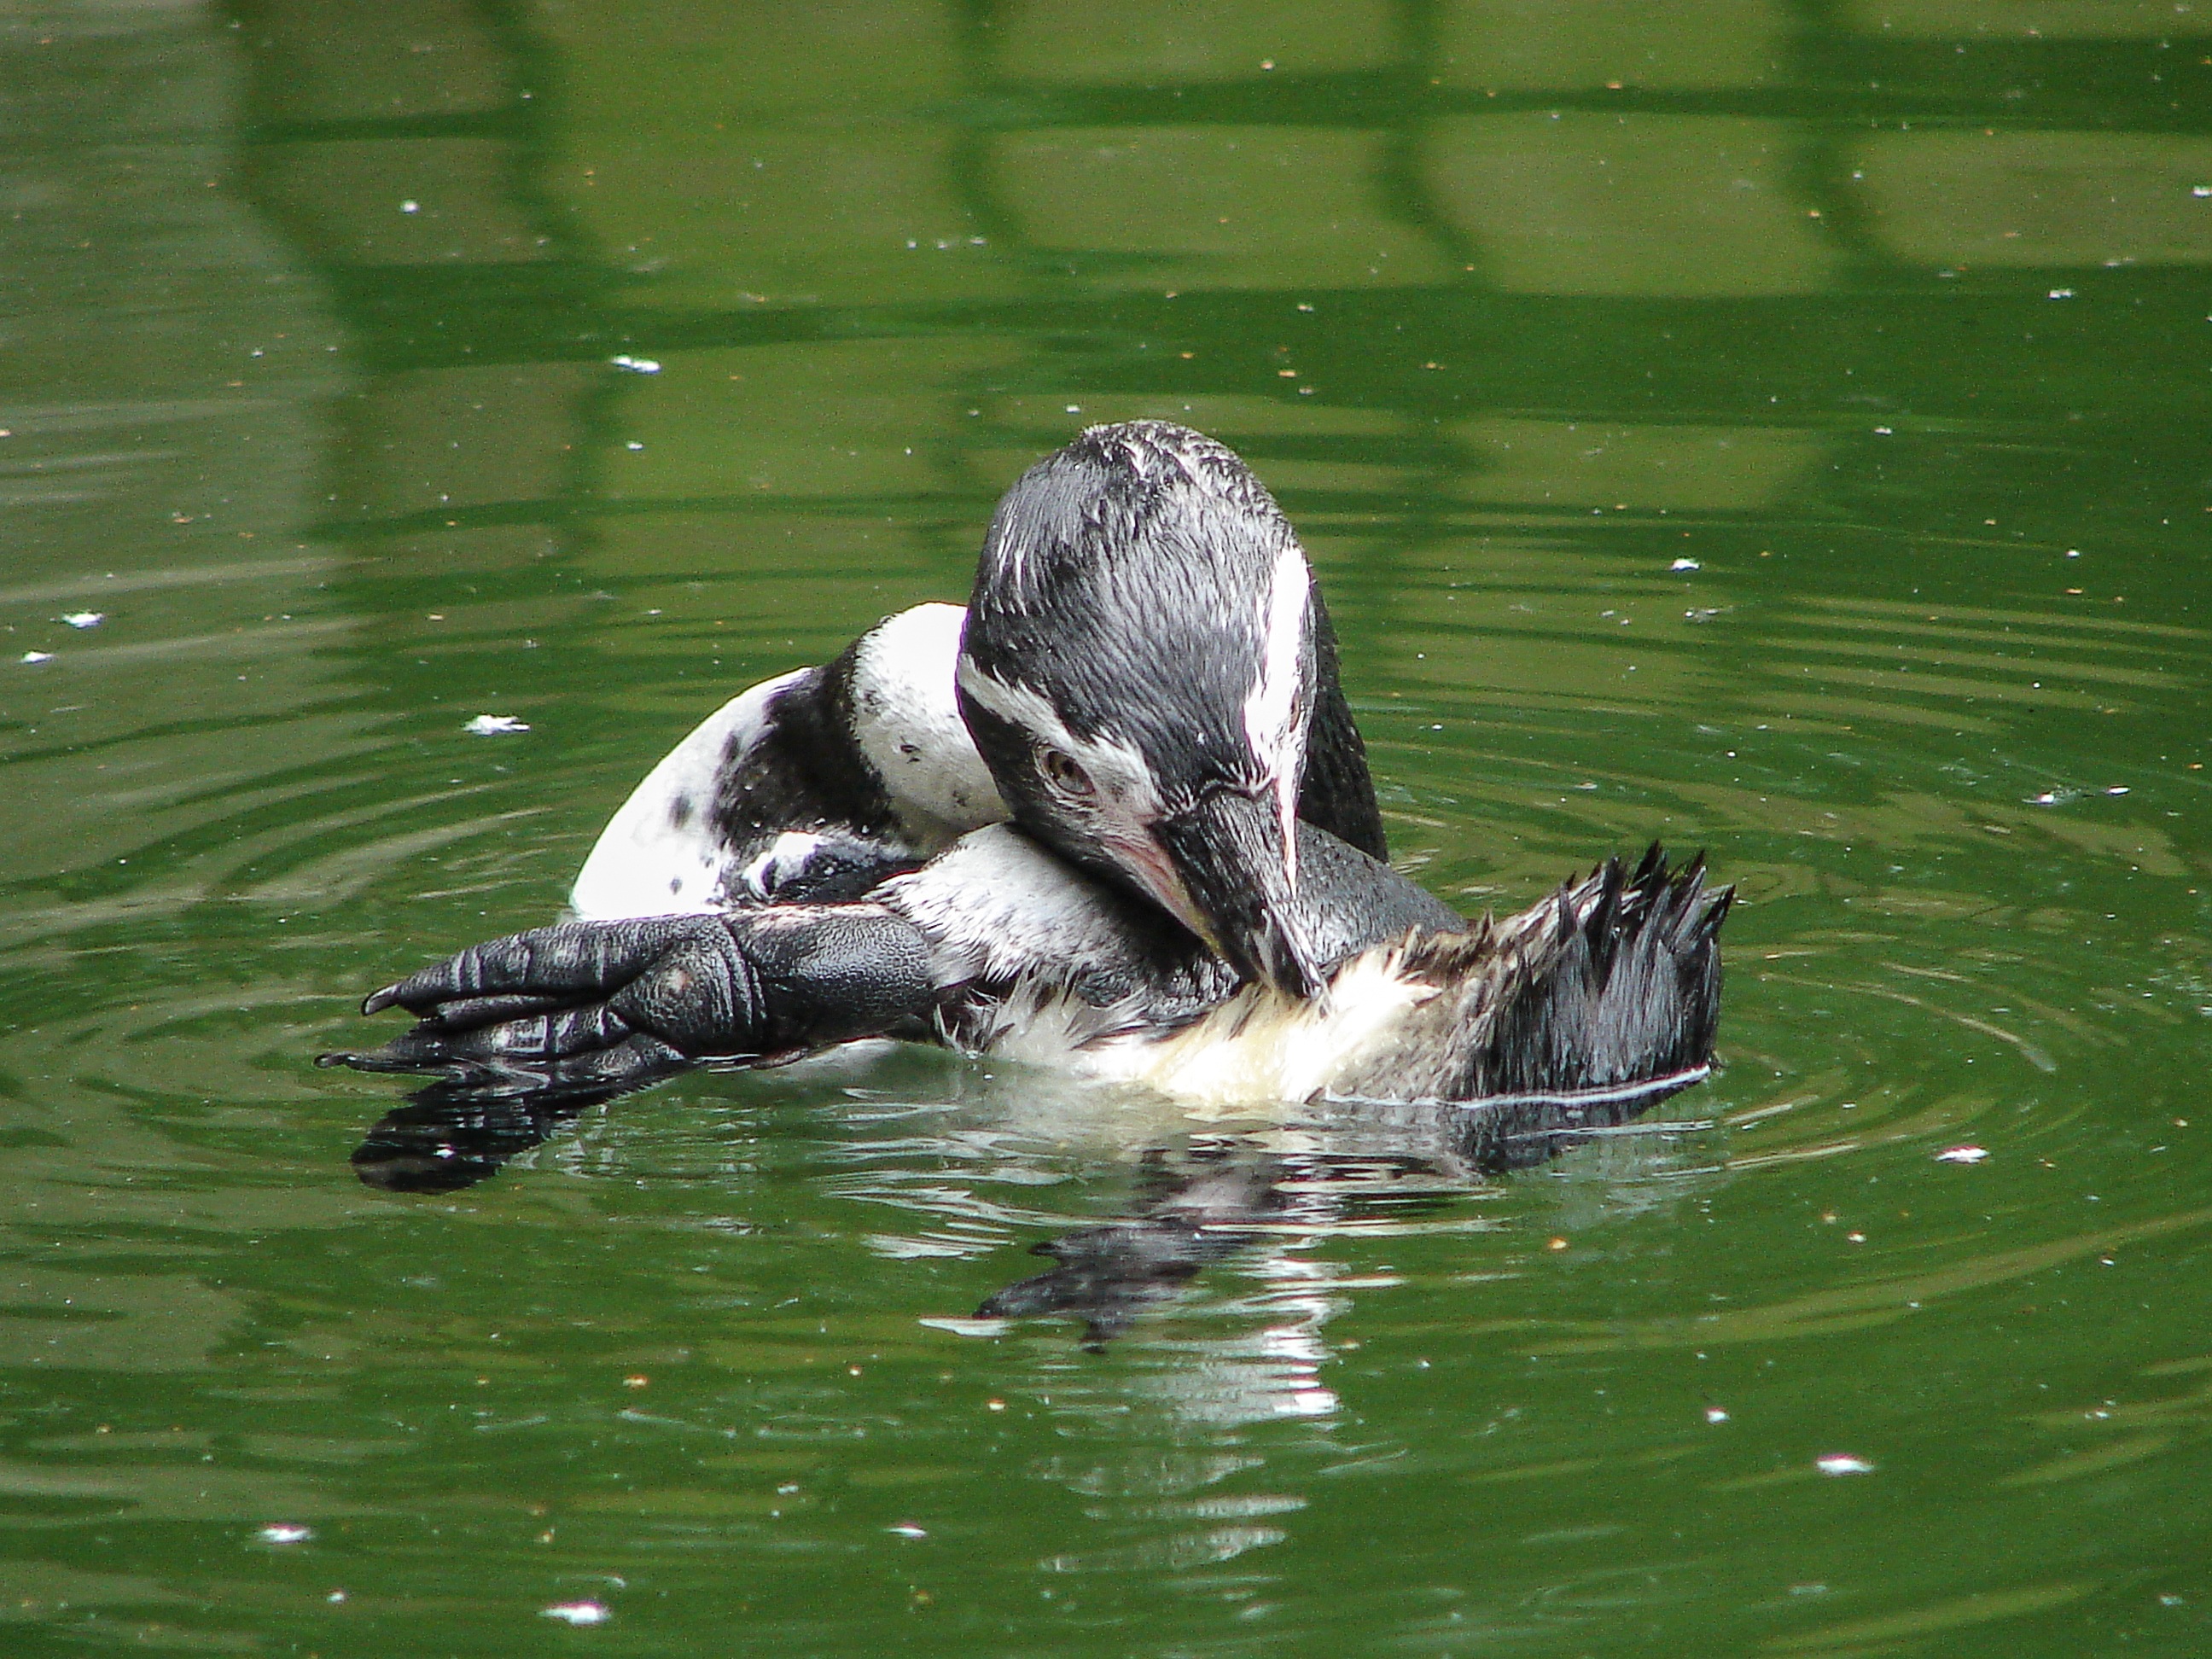
water, nature, bird, wing, animal, wildlife, green, beak, clean, fauna, penguin, plumage, birds, duck, vertebrate, creature, waterfowl, water bird, wildlife photography, body care, ducks geese and swans, seaduck